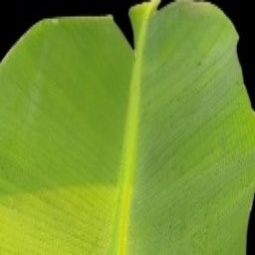
Label: Healthy